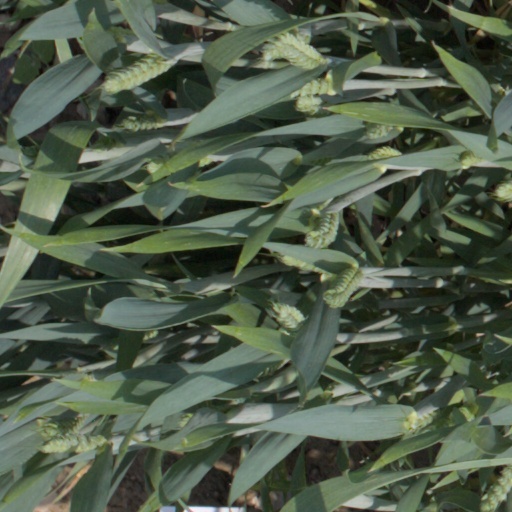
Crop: wheat